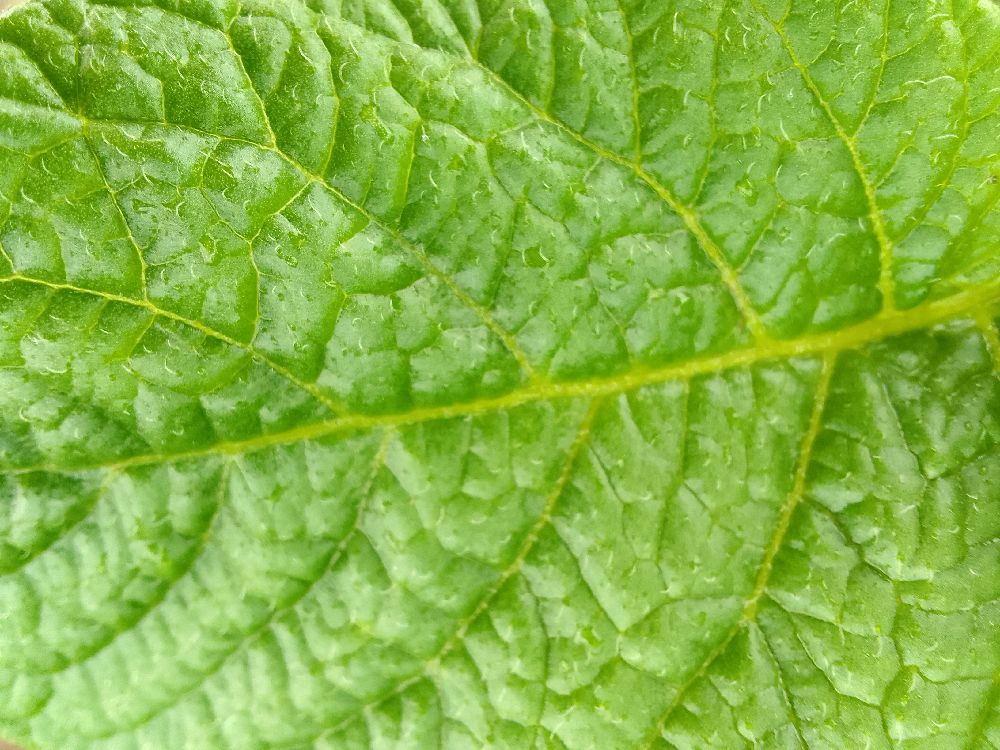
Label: Healthy